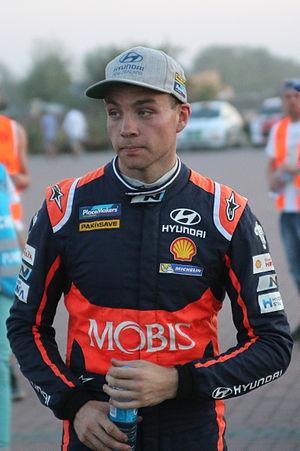
Hayden Paddon, né le 20 avril 1987 à Geraldine, est un pilote de rallyes néo-zélandais.